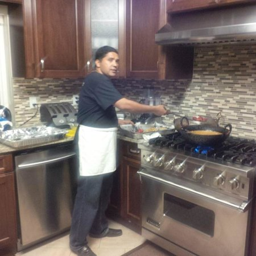
cuisine : we will do the cooking at your house !